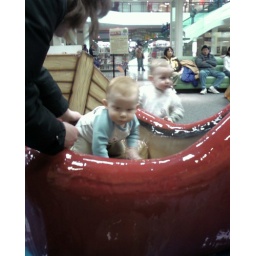
Being a boy in a boat in a mall play area.